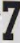
Number: 7